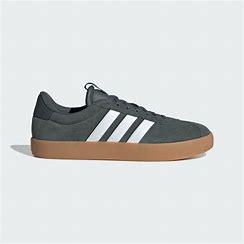
Brand: Adidas
Model: VL Court 3